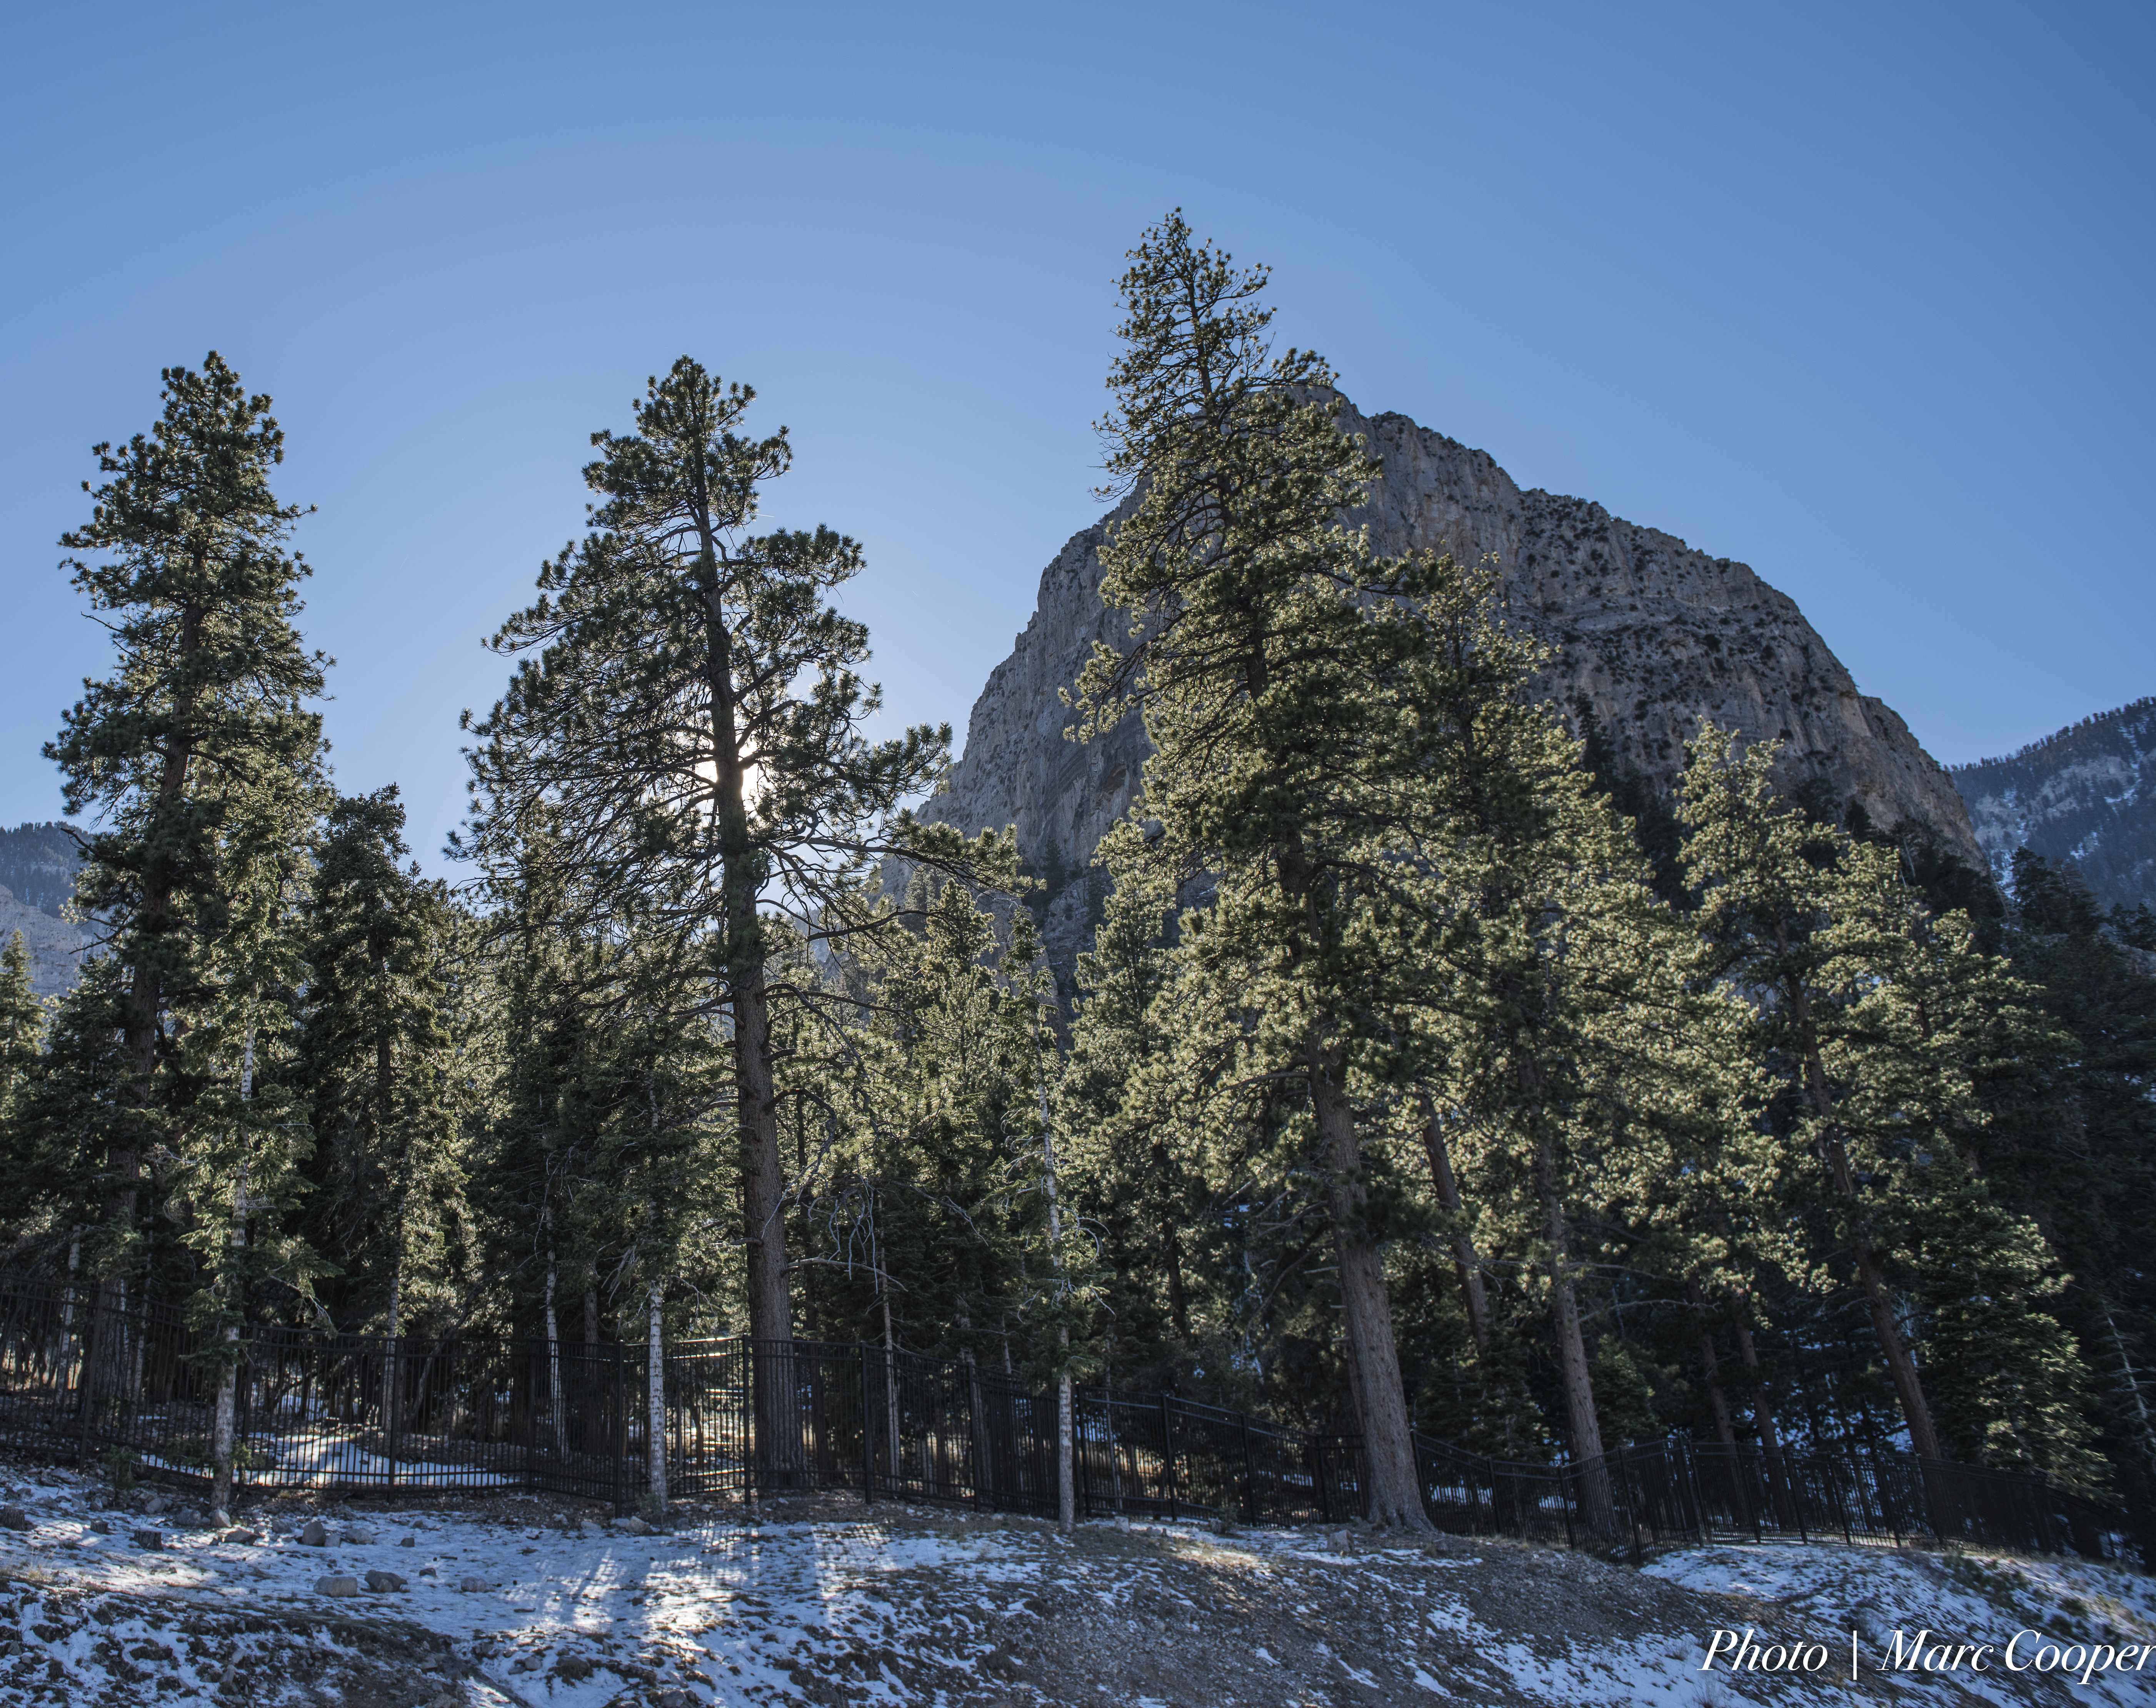
landscape, tree, nature, forest, wilderness, mountain, snow, winter, trail, lake, mountain range, weather, season, ridge, spruce, woodland, habitat, ecosystem, biome, natural environment, woody plant, mountainous landforms, temperate coniferous forest